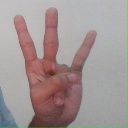
अक्षर: क्ष